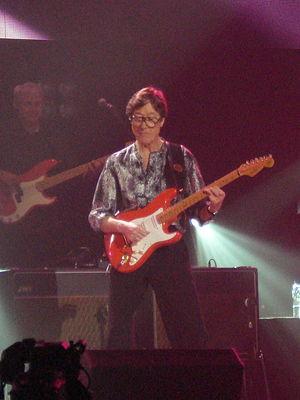
Hank Marvin en concert avec les Shads à Forest National (Bruxelles)
Hank Marvin, né Brian Robson Rankin le 28 octobre 1941 à Newcastle, est un auteur-compositeur et guitariste britannique, leader du groupe de rock The Shadows. Il doit sa reconnaissance à son style particulier, qualifié d'expressif et mélodique. Il est considéré comme l'étalon-or du son de la Fender Stratocaster.